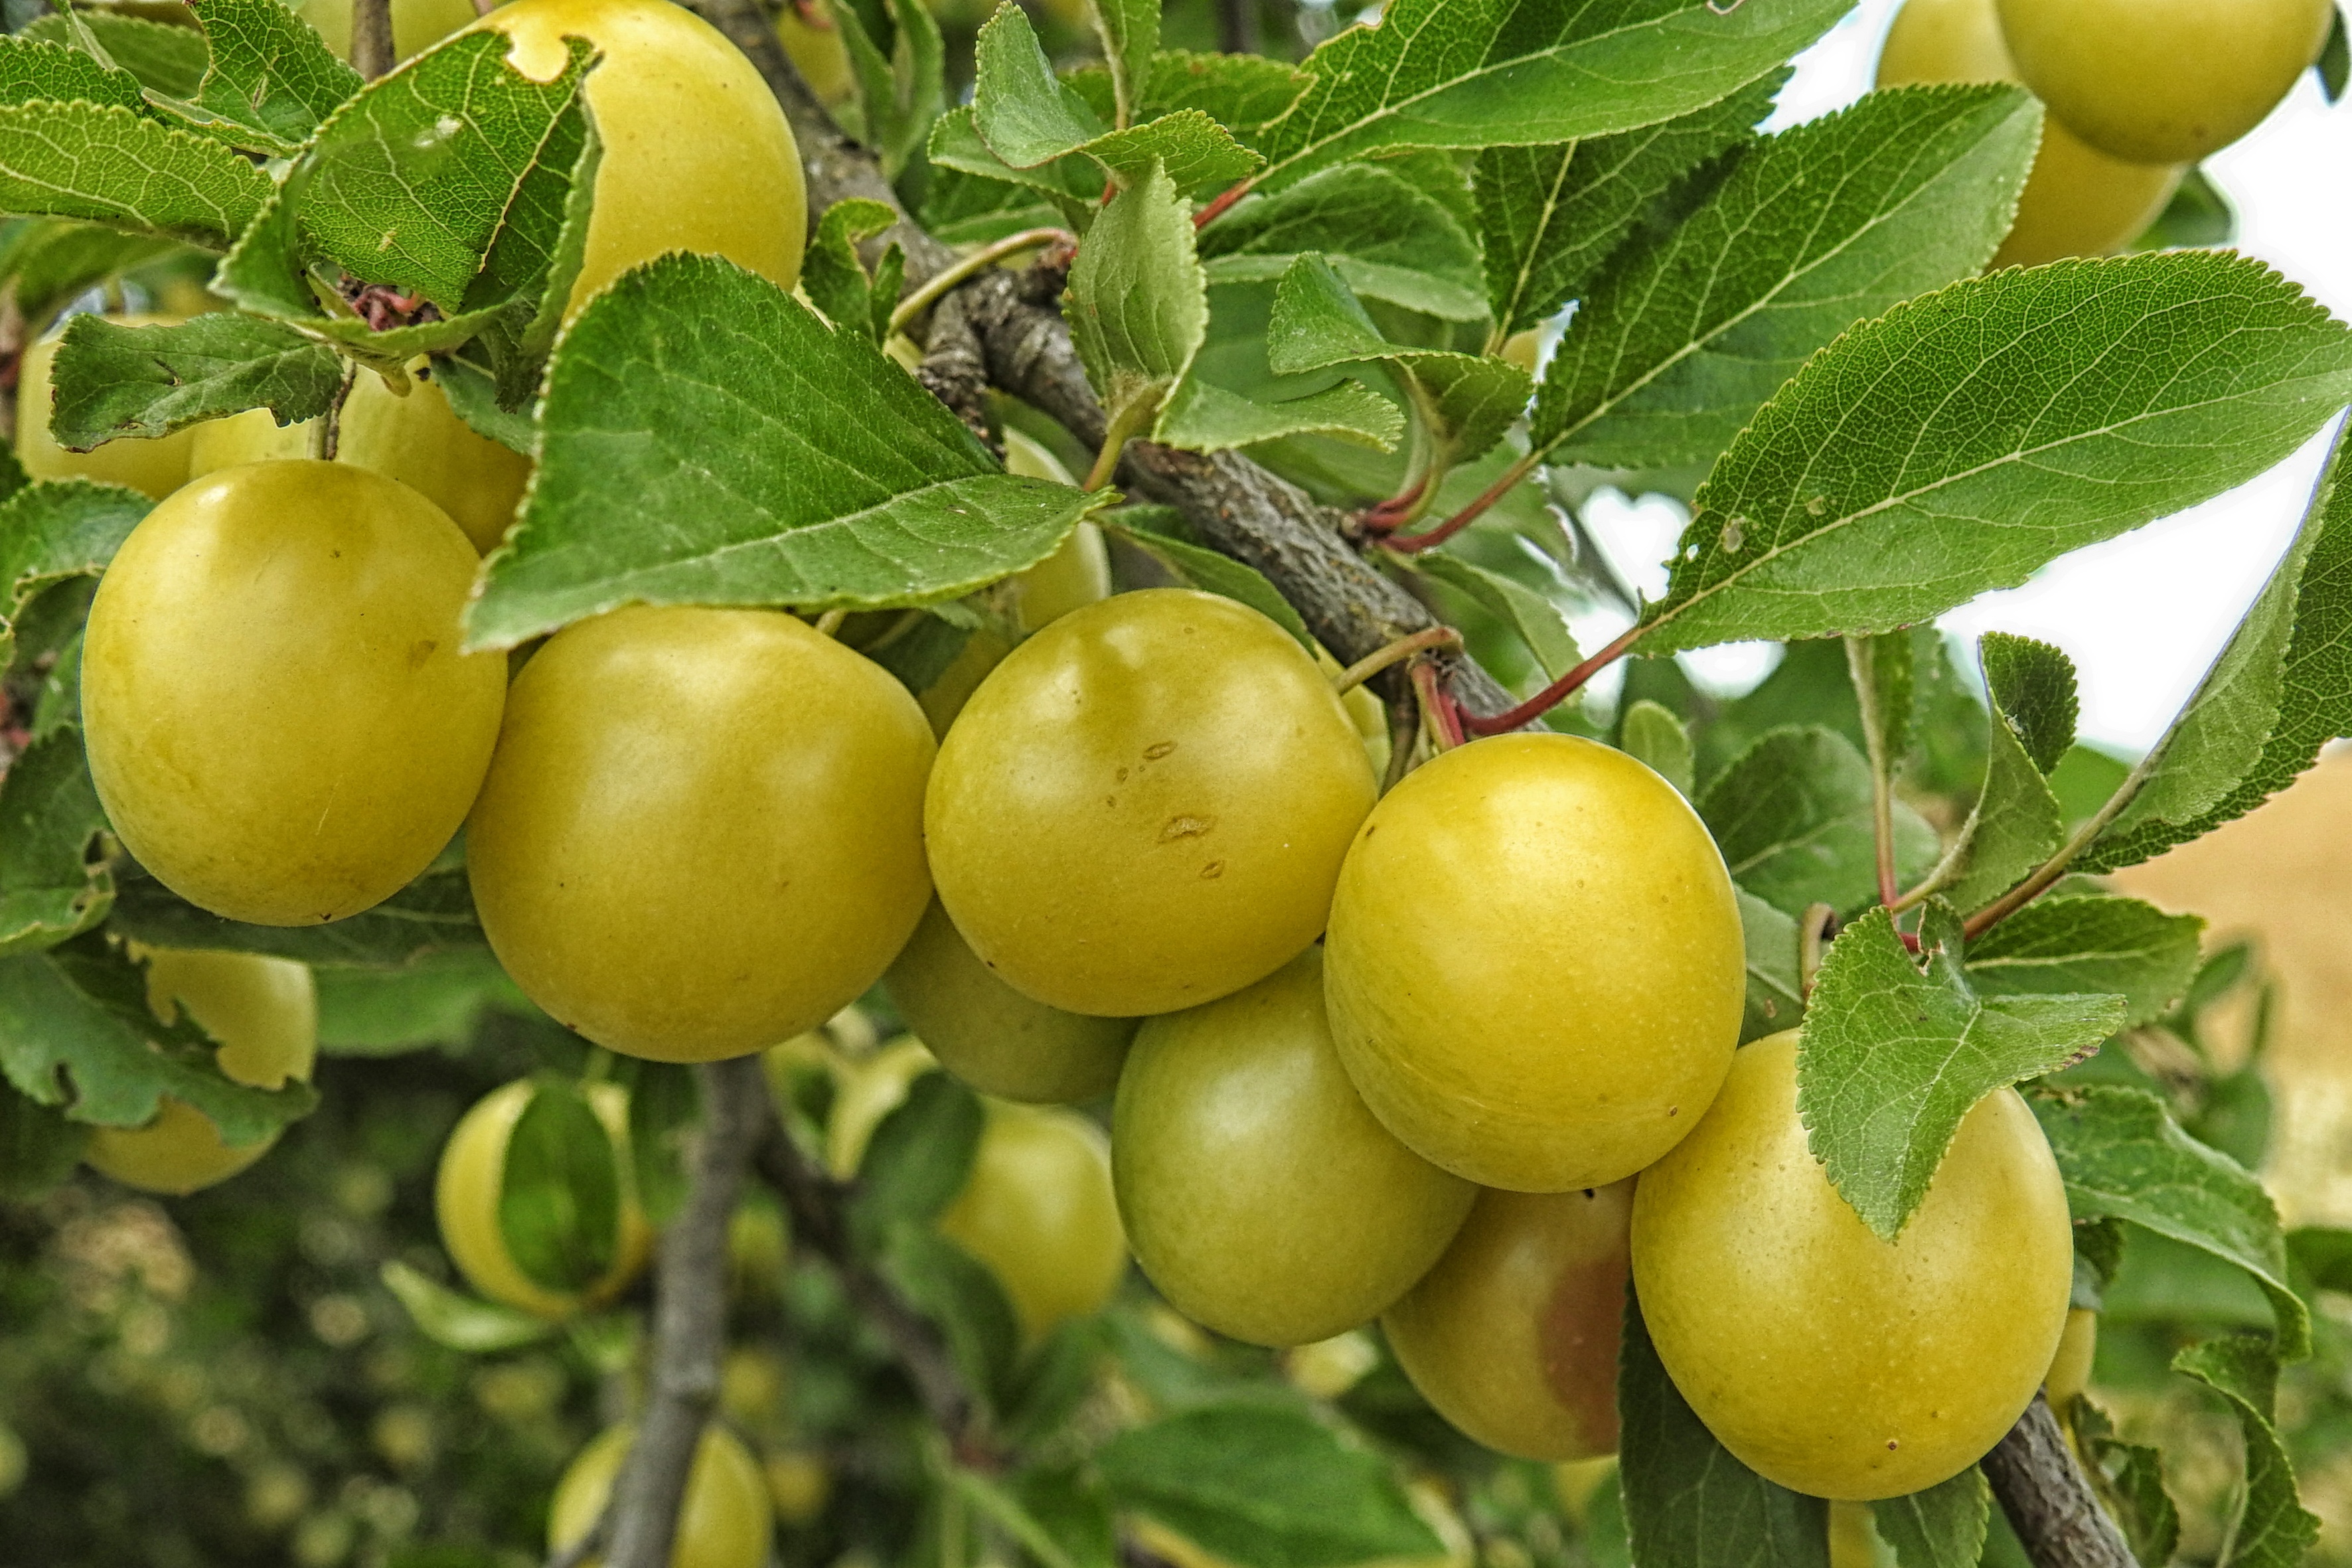
branch, plant, fruit, flower, food, produce, fruit tree, citrus, flowering plant, rose family, acerola, malpighia, yellow plums, damson, bitter orange, mirabelle plum tree, mandarin orange, land plant, meyer lemon, calamondin